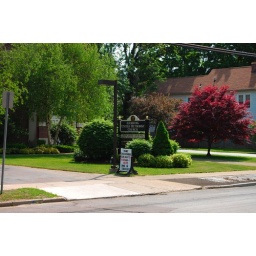
The sign in front of the Methodist church across the street